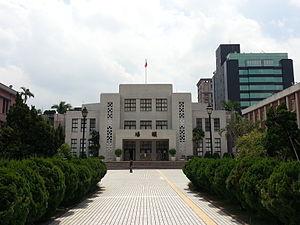
Les élections législatives taïwanaises de 2020 ont lieu le 11 janvier 2020 en même temps que l'élection présidentielle afin de renouveler les 113 membres du parlement de Taïwan, le Yuan législatif.
Les élections législatives taïwanaises de 2016 se déroulent en République de Chine le 16 janvier 2016, le même jour que l'élection présidentielle pour élire les 113 membres Yuan législatif, le parlement taïwanais.
Le Yuan législatif, appelé informellement « Parlement », est l'assemblée qui détient le pouvoir législatif en République de Chine.